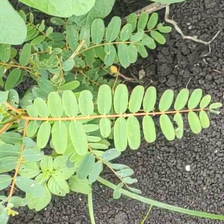
Weed species: Sicklepod_(Senna obtusifolia)